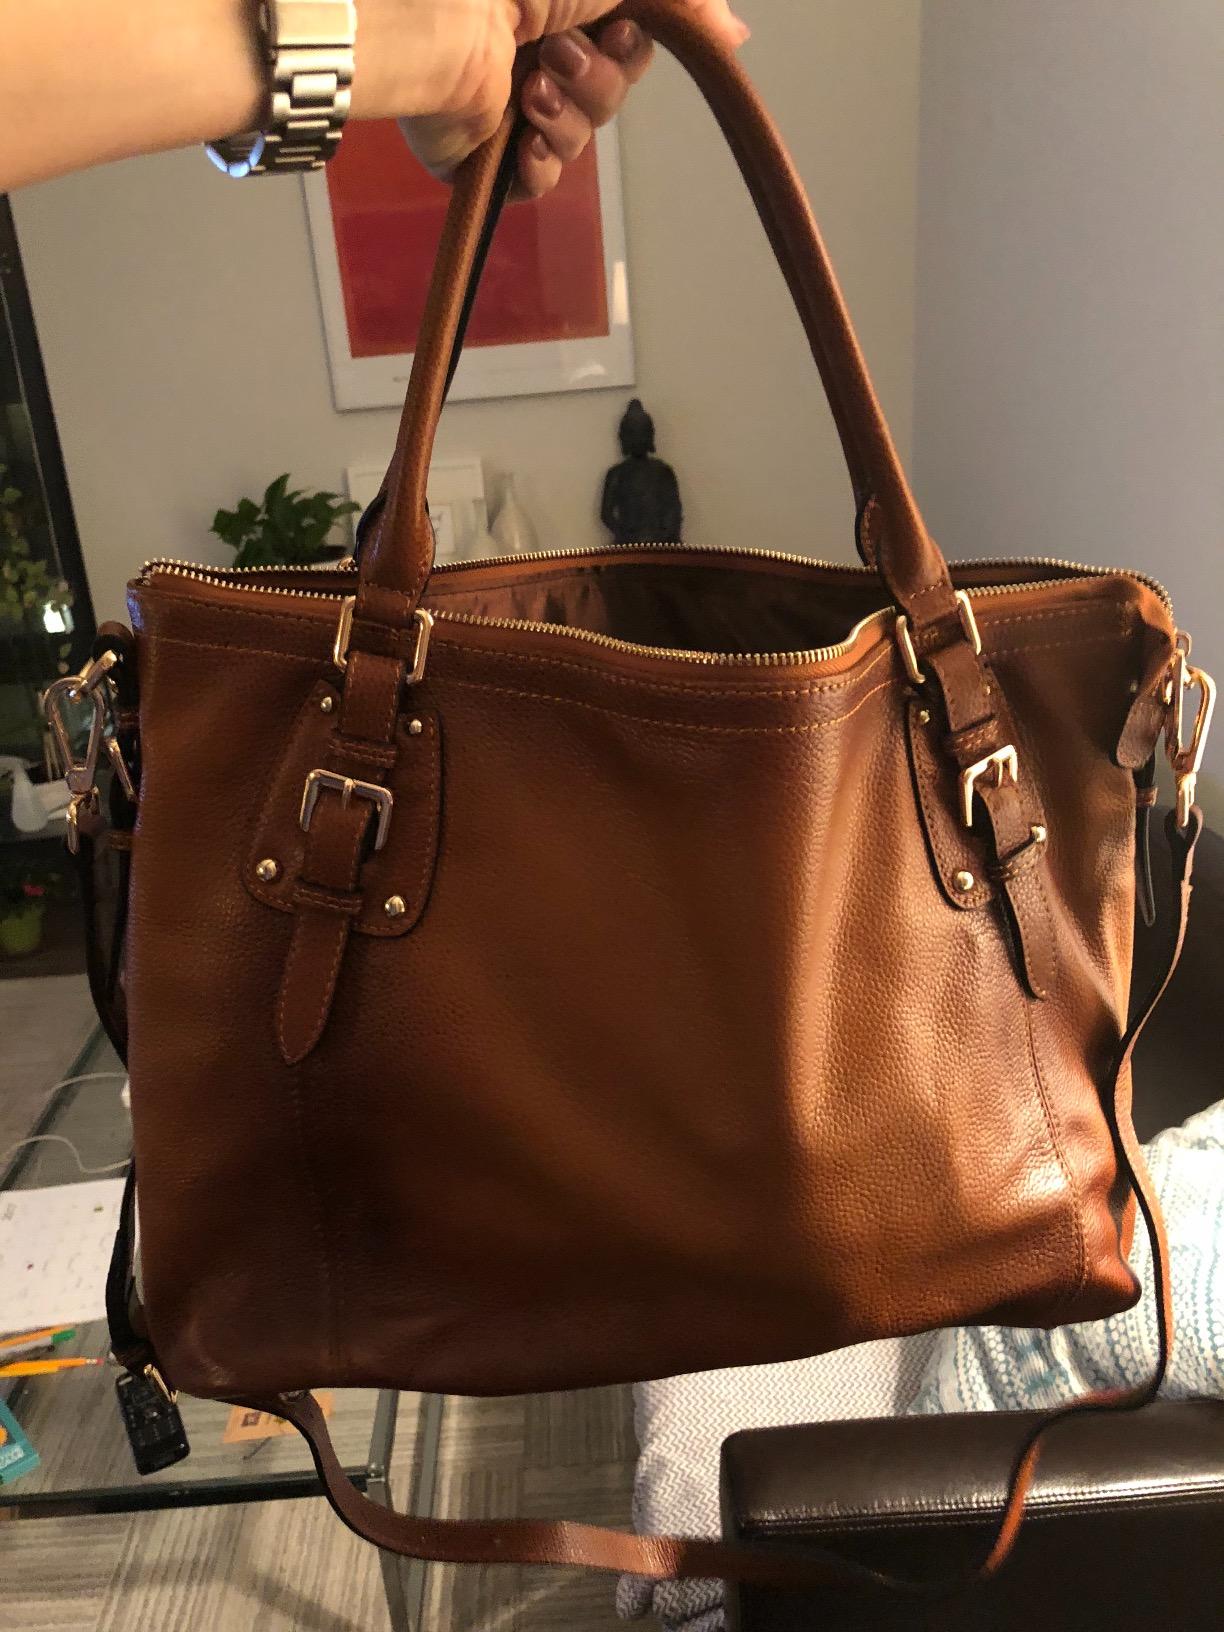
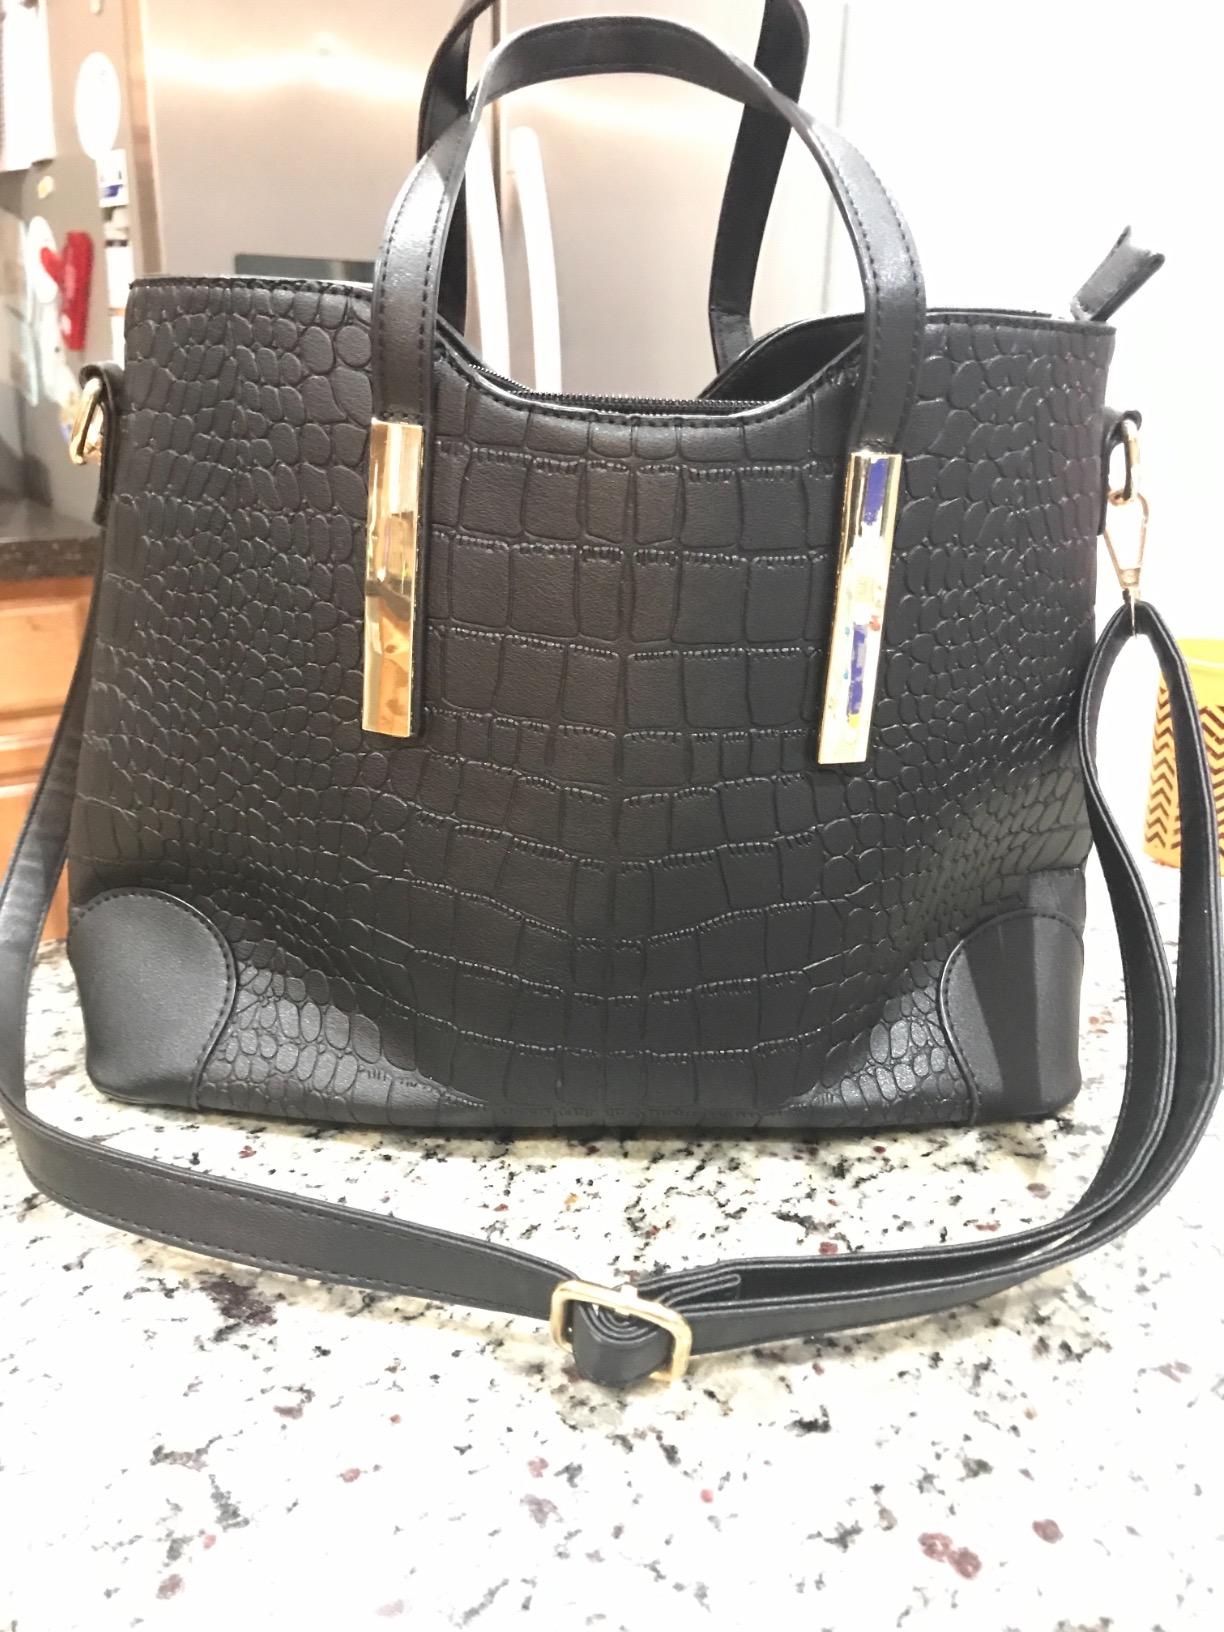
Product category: accessories_handbag
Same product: no